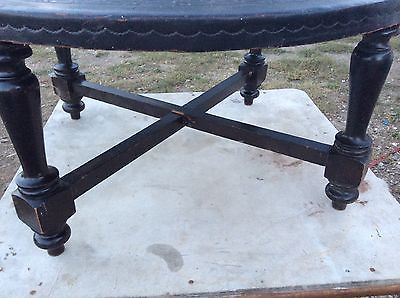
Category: table